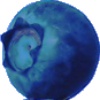
Label: huckleberry